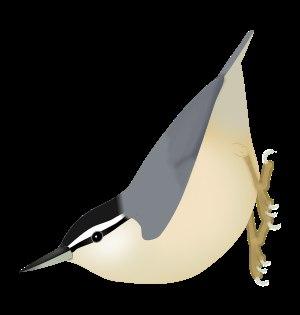
La Sittelle corse est une espèce d'oiseaux de la famille des Sittidae. C'est une sittelle relativement petite, mesurant près de 12 cm. Les parties supérieures sont gris bleuté, les parties inférieures blanc grisâtre. Le mâle se distingue de la femelle par sa calotte entièrement noire. L'espèce est sédentaire, territoriale et peu farouche. Elle se nourrit souvent haut dans les Pins laricio corses, consommant principalement des pignons, mais attrapant aussi quelques insectes volants. La saison de reproduction a lieu entre avril et mai ; le nid est placé dans le tronc d'un vieux pin, et la couvée compte cinq à six œufs. Les jeunes s'émancipent 22 à 24 jours après leur naissance.